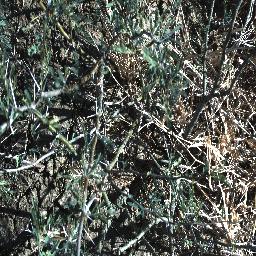
Label: prickly_acacia